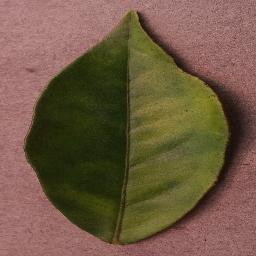
Label: Orange___Haunglongbing_(Citrus_greening)